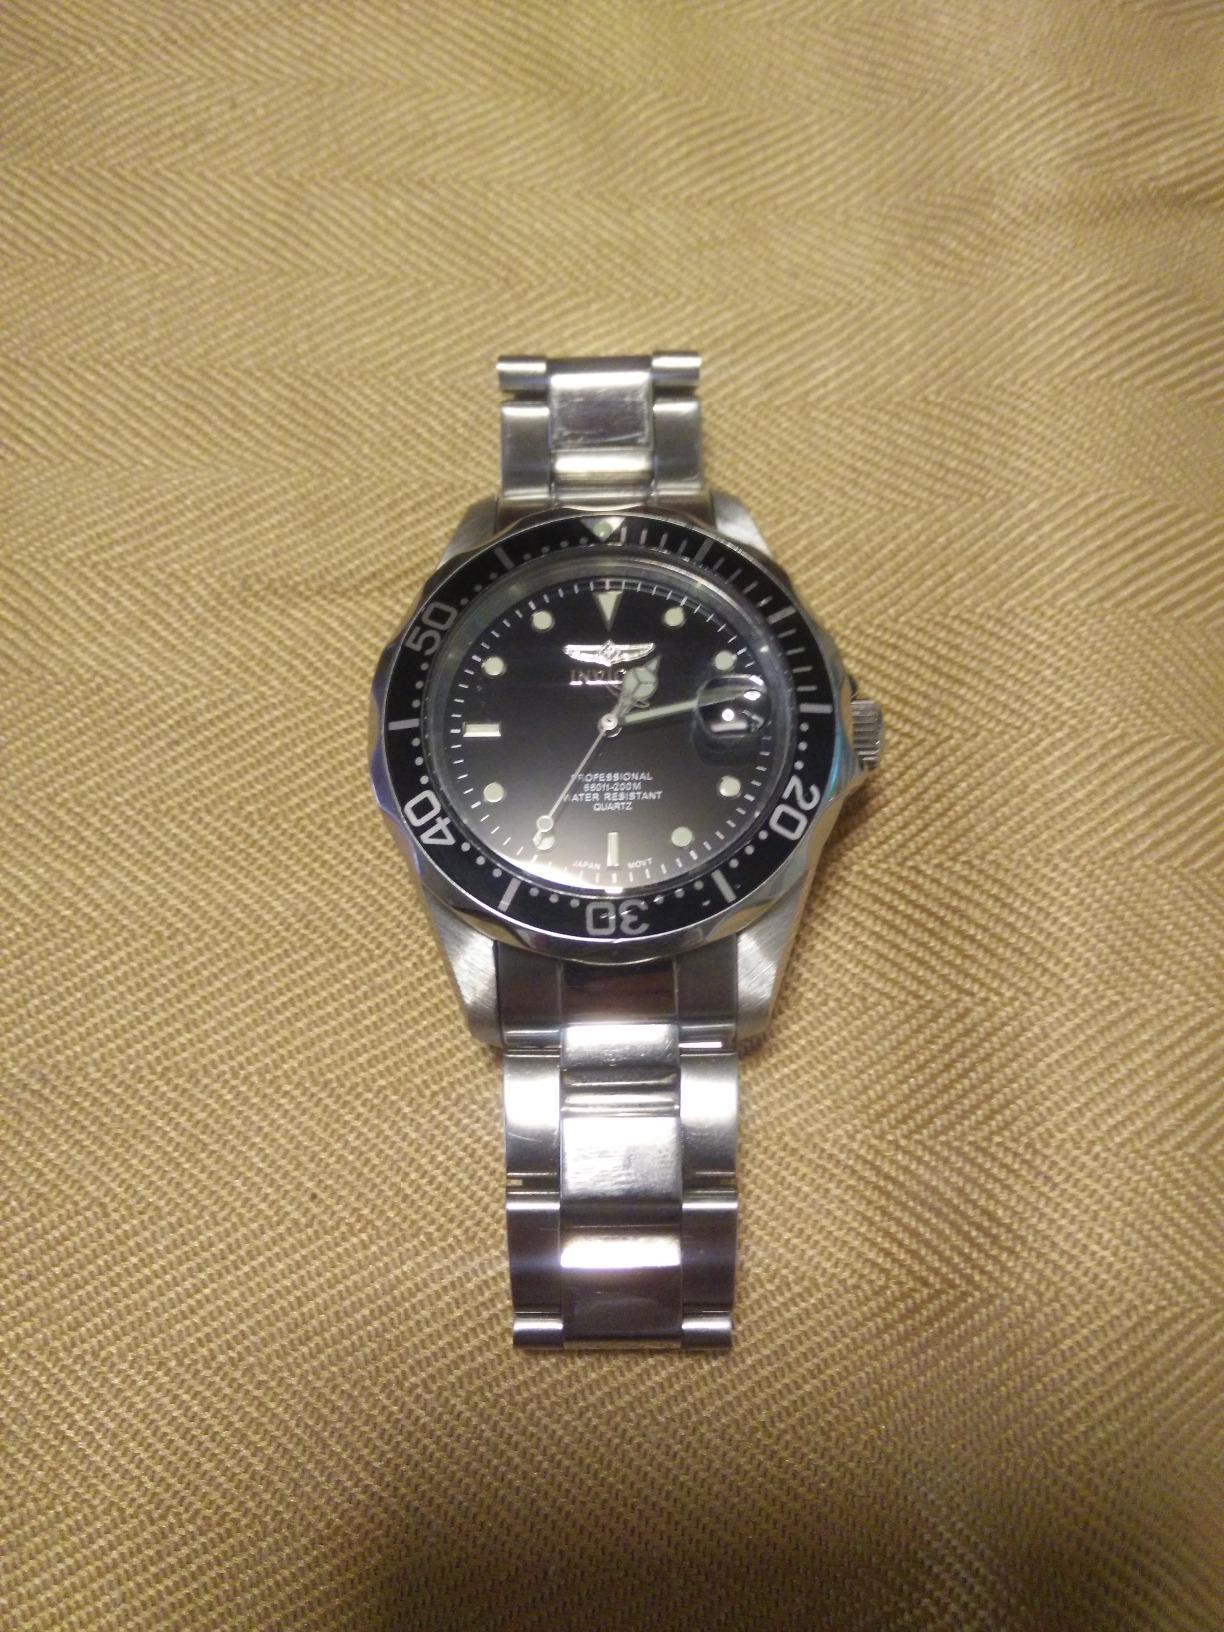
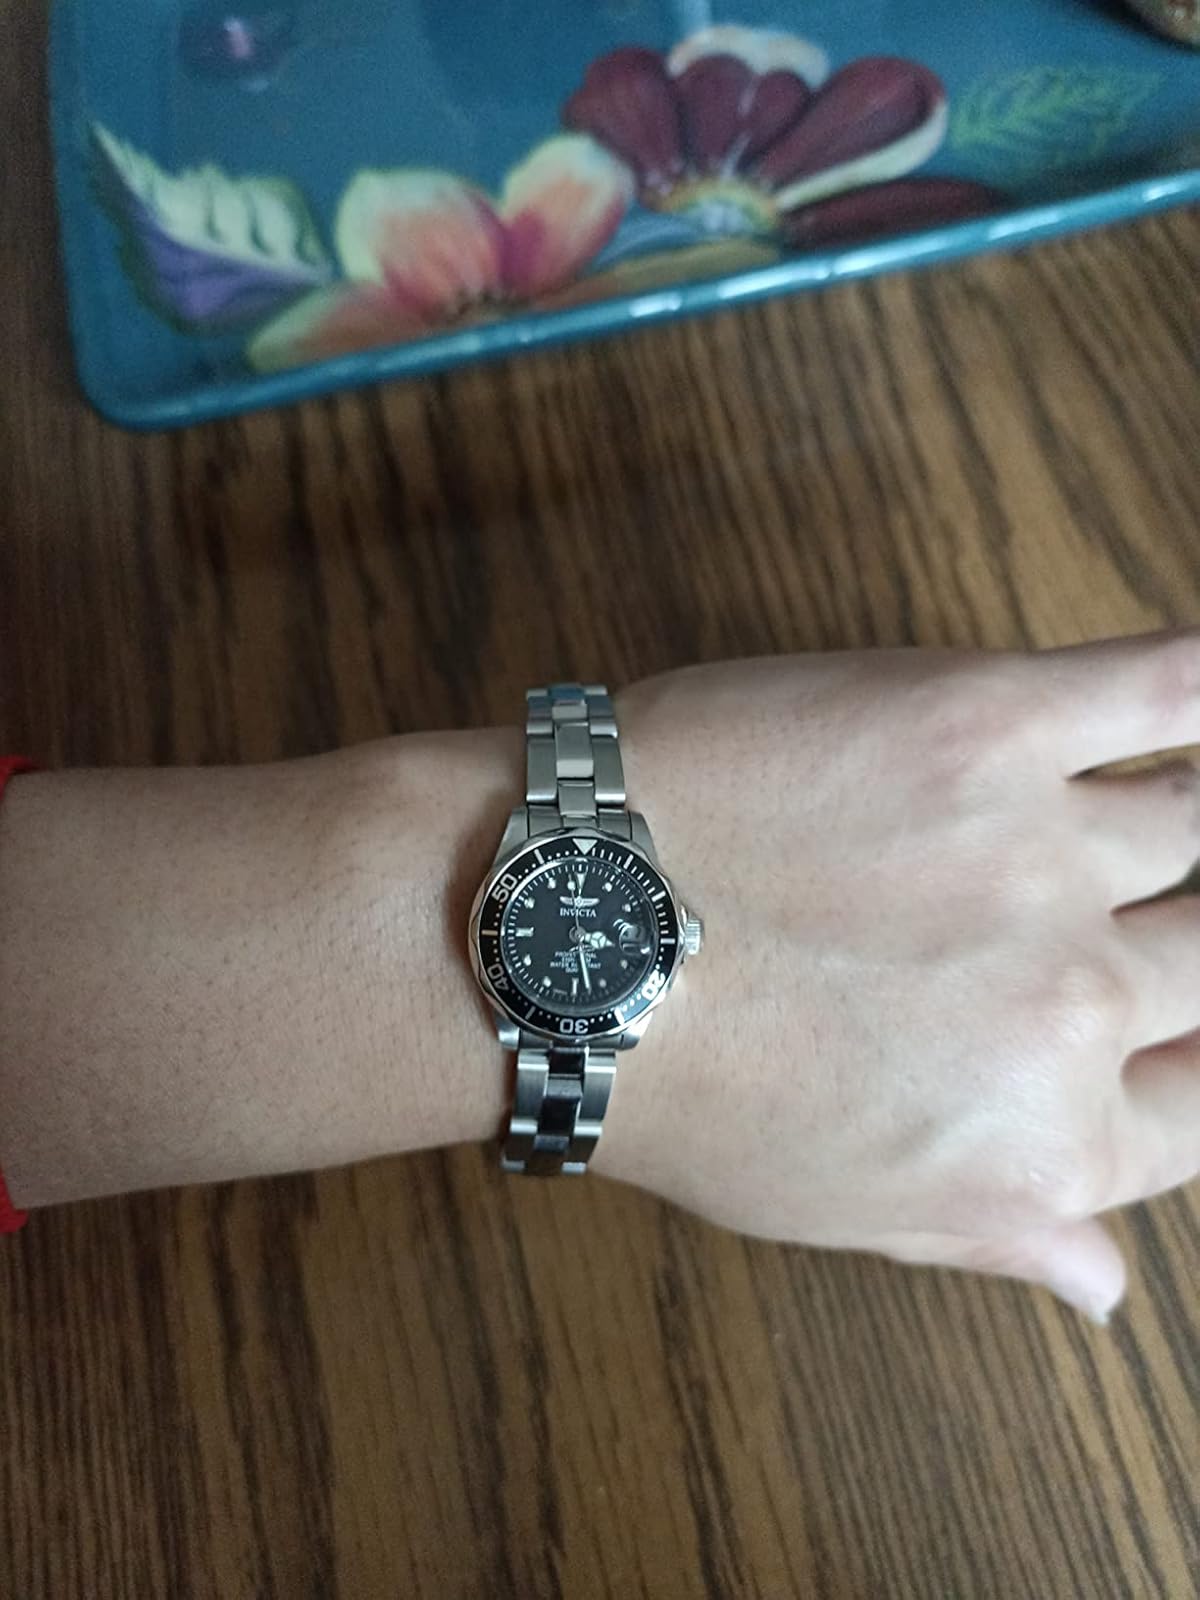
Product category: accessories_watch
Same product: yes